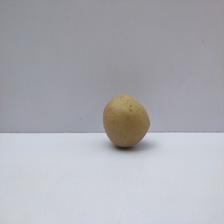
Size: Small